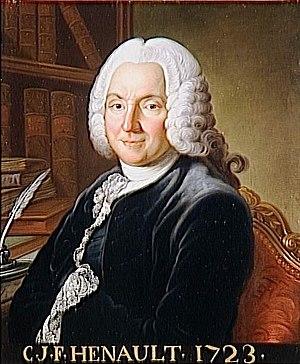
Président du parlement de Paris, surintendant de la Maison de la reine Marie Leszczynska
Le Club de l'Entresol était un cercle privé créé à Paris en 1724 sur le modèle anglais et qui avait vocation à discuter des questions politiques et économiques.
Charles-Jean-François Hénault d’Armorezan, dit le « président Hénault », né le 8 février 1685 à Paris et mort le 24 novembre 1770 dans cette même ville, est un écrivain et historien français.
Cet article présente la liste des membres de l'Académie française, rangée par ordre chronologique de leur élection à chaque fauteuil. Cette liste est précédée d'une liste réduite portant uniquement sur les membres actuels et présentée successivement selon quatre modes de rangement : par ordre alphabétique, par numéro de fauteuil, par date d'élection et par date de naissance.